Water supply in Vienna

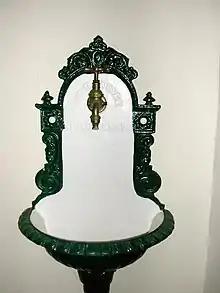
A bassena at the corridor of an apartment building

Construction work began in 1870. Only three years later, the line running from the Rax-Schneeberg region of Lower Austria along the Thermenlinie to Vienna, the First Vienna Mountain Spring Pipeline was completed and opened by Emperor Franz Joseph I on the occasion of the Vienna World's Fair on 24 October 1873, as Europe's largest water pipeline. To commemorate this construction, the high-jet fountain was erected in Vienna on Schwarzenbergplatz. At the same time, the elevated tanks on Rosenhügel, Schmelz, Wienerberg and Laaerberg were built.